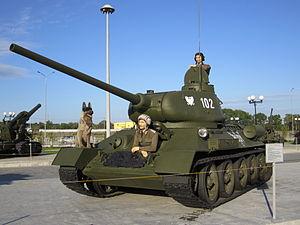
Czterej pancerni i pies est une série télévisée polonaise en noir et blanc réalisée par Konrad Nałęcki et Andrzej Czekalski. L'histoire est basée sur un livre de Janusz Przymanowski. Diffusée initialement entre 1966 et 1970, la série se compose de 21 épisodes de 55 minutes chacun, le tout réparti sur trois saisons.